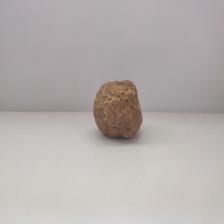
Size: Spoiled